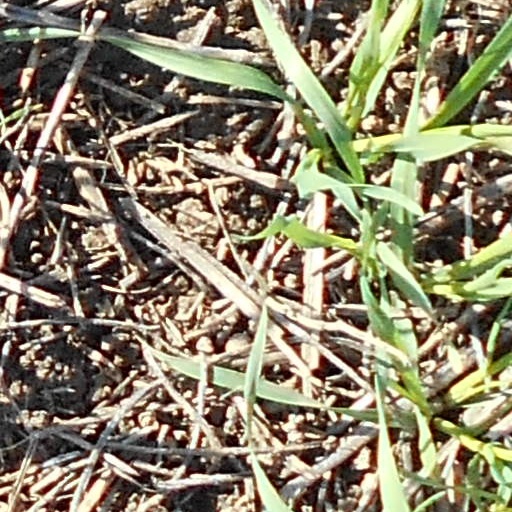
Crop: wheat